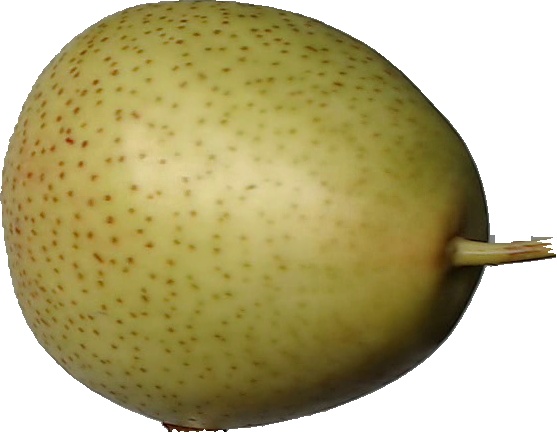
Label: pear_1